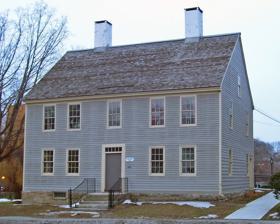
Building: John Rider House
Country: United States of America
Year built: 1785
Historic house in Connecticut, United States United States historic place John Rider House U.S. National Register of Historic Places U.S. Historic district Contributing property West (front) elevation and south profile, 2007 Location Danbury , CT Coordinates 41°23′19″N 73°26′47″W / 41.38861°N 73.44639°W / 41.38861; -73.44639 Area 1.3 acres (0.53 ha) Built 1785 Architect John Rider Part of Main Street Historic District NRHP reference No. 77001388 Added to NRHP November 23, 1977 The John Rider House is located on Main Street ( CT 53 ) in Danbury , Connecticut , United States . It is a wooden frame house dating to the late 18th century. It remained in the Rider family until 1925. In the 1940s it was saved from demolition and restored , the beginning of historic preservation efforts in the city. today it is home to the Danbury Museum and Historical Society . It is the oldest house in the city still in its original location. In 1977 it was listed on the National Register of Historic Places . Six years later, when the Main Street Historic District was designated and listed on the Register, it was considered a contributing property as the oldest building in the district. Building The house is located on the east side of Main Street at the south end of the historic district. Its 1.25-acre (0.51 ha) lot includes, at its rear, the 1836 John Dodd Shop, Danbury's oldest commercial building. Also owned by the museum, it is not part of the Register listing and is screened from view by large trees. Around the house the neighborhood is urban and extensively developed. There are 19th-century houses across the street, large-scale apartment development to the south and commercial buildings to the north where Main Street opens up into Elmwood Park. The terrain is level. The building itself is a five-by-two- bay clapboard -sided wooden house two and a half stories high on a stone foundation . Two brick chimneys pierce the crest of its steeply pitched gabled roof. Apart from a slightly overhanging cornice at the roofline, it is plain and undecorated . A small lean-to covers part of the rear. The centrally located front door opens onto a central hall dividing two large front rooms running the length of the house to the kitchen, behind an unusual transomed doorway. There is another back room behind the kitchen. All the interior woodwork, except for a chair rail on the back wall and the wainscoting between the kitchen and stairs, is original. The brick fireplaces have bolection molded surrounds and cyma moldings supporting the mantelpiece . Two sets of stairs lead up to the second floor. The bedroom fireplaces are smaller and plainer. In the attic the roof framing, with common rafters supported by two purlins braced between the chimneys, can be seen. There are two more fireplaces in the cellar. The lean-to has no original finishings left except for the oak floor. History Rider, a local carpenter who had served as a captain in the state militia during the Revolutionary War , built the wood frame house in 1785. It would remain in his family until 1925. By 1941 it had deteriorated badly, and was to be razed to make way for a gas station . Local preservationists rallied to save it, and it became the first of several buildings owned and operated by the Danbury Museum and Historical Society . It was added to the National Register of Historic Places in 1977. Today it is operated as a museum by the society. After being closed for extensive renovations in the mid-2000s, it is open once again. See also National Register of Historic Places listings in Fairfield County, Connecticut References